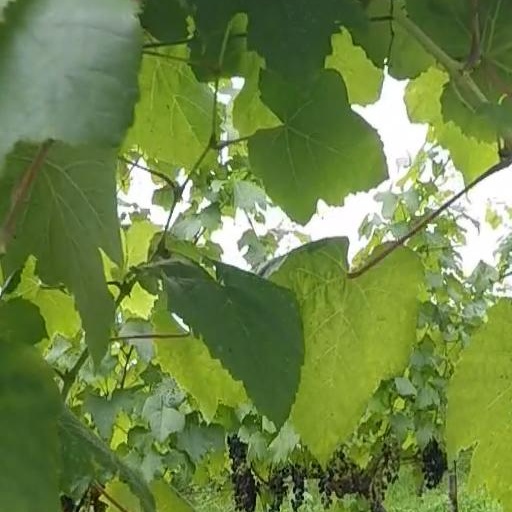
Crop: grape